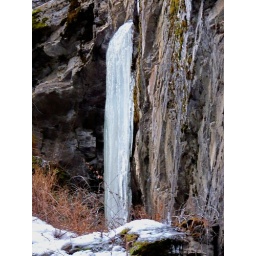
The canyon walls along Buffalo Bill Creek in the Cabinet Mountains of western Montana